Bloomsbury

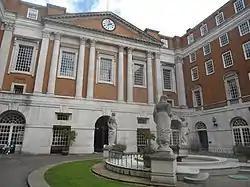
<a href="https%3A//bmahouse.org.uk/">BMA House

Bloomsbury is home to the federal University of London's central administrative centre and library, Senate House, as well as many of its independent members institutions including Birkbeck College, London School of Hygiene and Tropical Medicine, School of Oriental and African Studies, School of Advanced Study, Royal Veterinary College, and University College London (which has now absorbed the formerly separate School of Eastern European and Slavonic Studies, School of Pharmacy, and Institute of Education academic institutions). Bloomsbury is also home to London Contemporary Dance School, Royal Academy of Dramatic Art, a branch of University of Law, Architectural Association School of Architecture, and the London campuses of several American colleges including Arcadia University, University of California, University of Delaware, Florida State University, Syracuse University, New York University, and Hult International Business School.